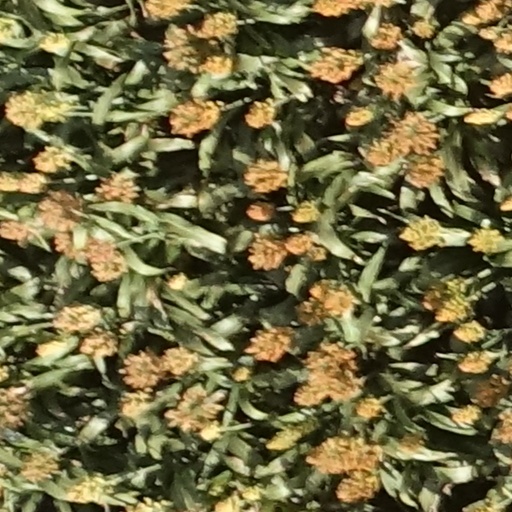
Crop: sorghum